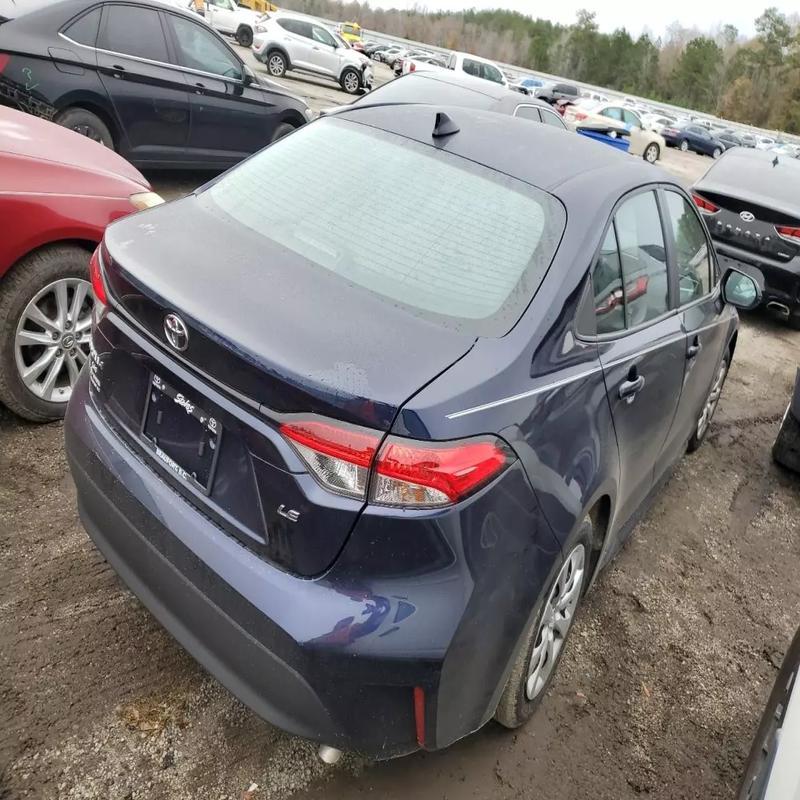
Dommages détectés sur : porte arrière droite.
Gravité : mineur